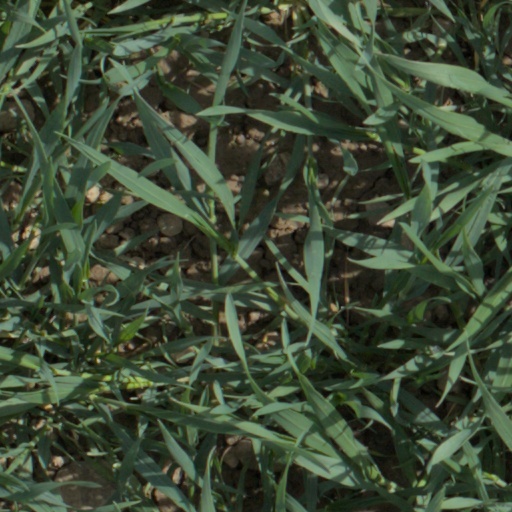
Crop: wheat